Press Gang

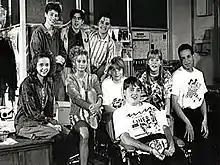
The cast of Press Gang in a publicity photograph

The main adults are deputy headmaster Bill Sullivan (Nick Stringer), maverick editor Matt Kerr (Clive Wood) and experienced "Gazette" reporter Chrissie Stewart (Angela Bruce).